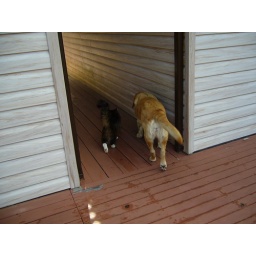
Next morning being greeted by the house dog and cat from Cedar Hill B&amp;amp;B